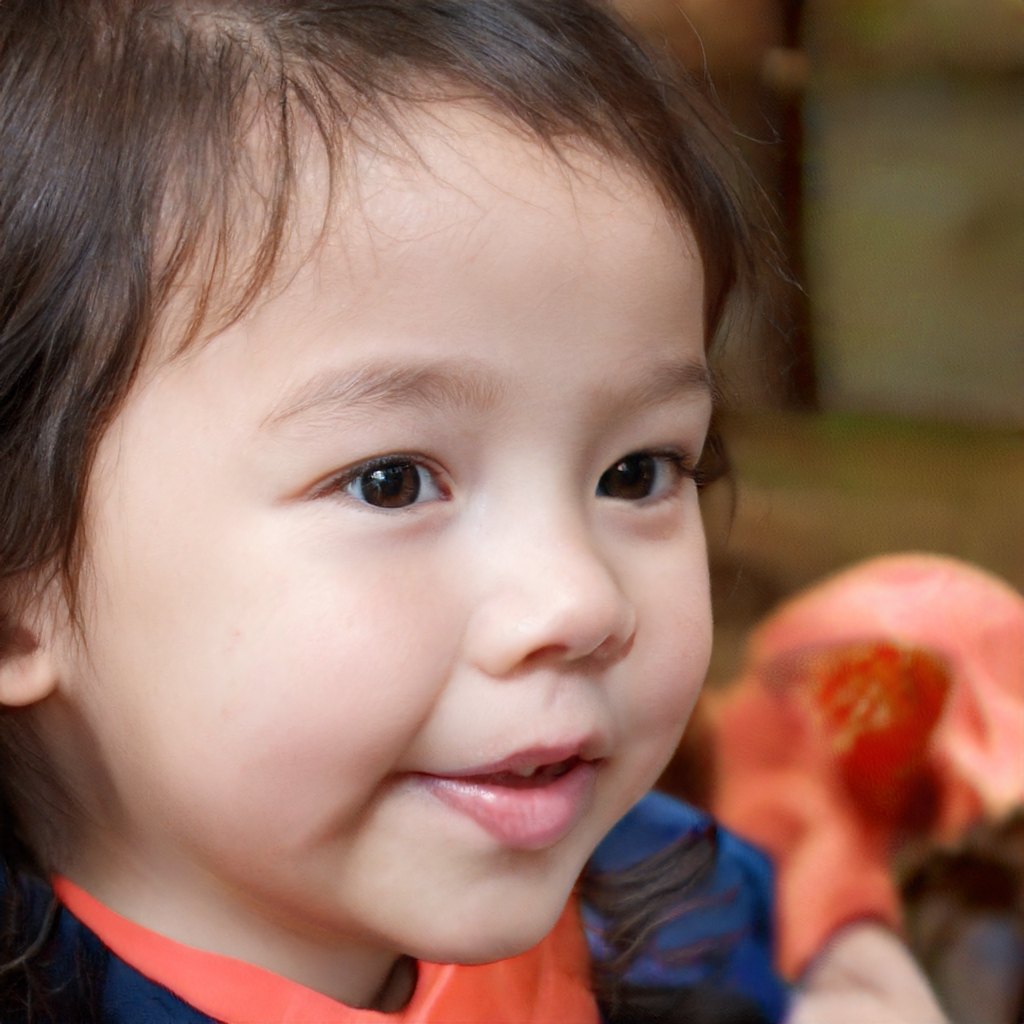
Portrait style: Real Portrait